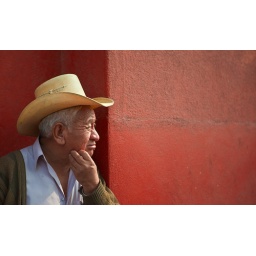
man against red wall